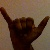
The image shows a hand gesture representing the letter 'Y' in Indian Sign Language.